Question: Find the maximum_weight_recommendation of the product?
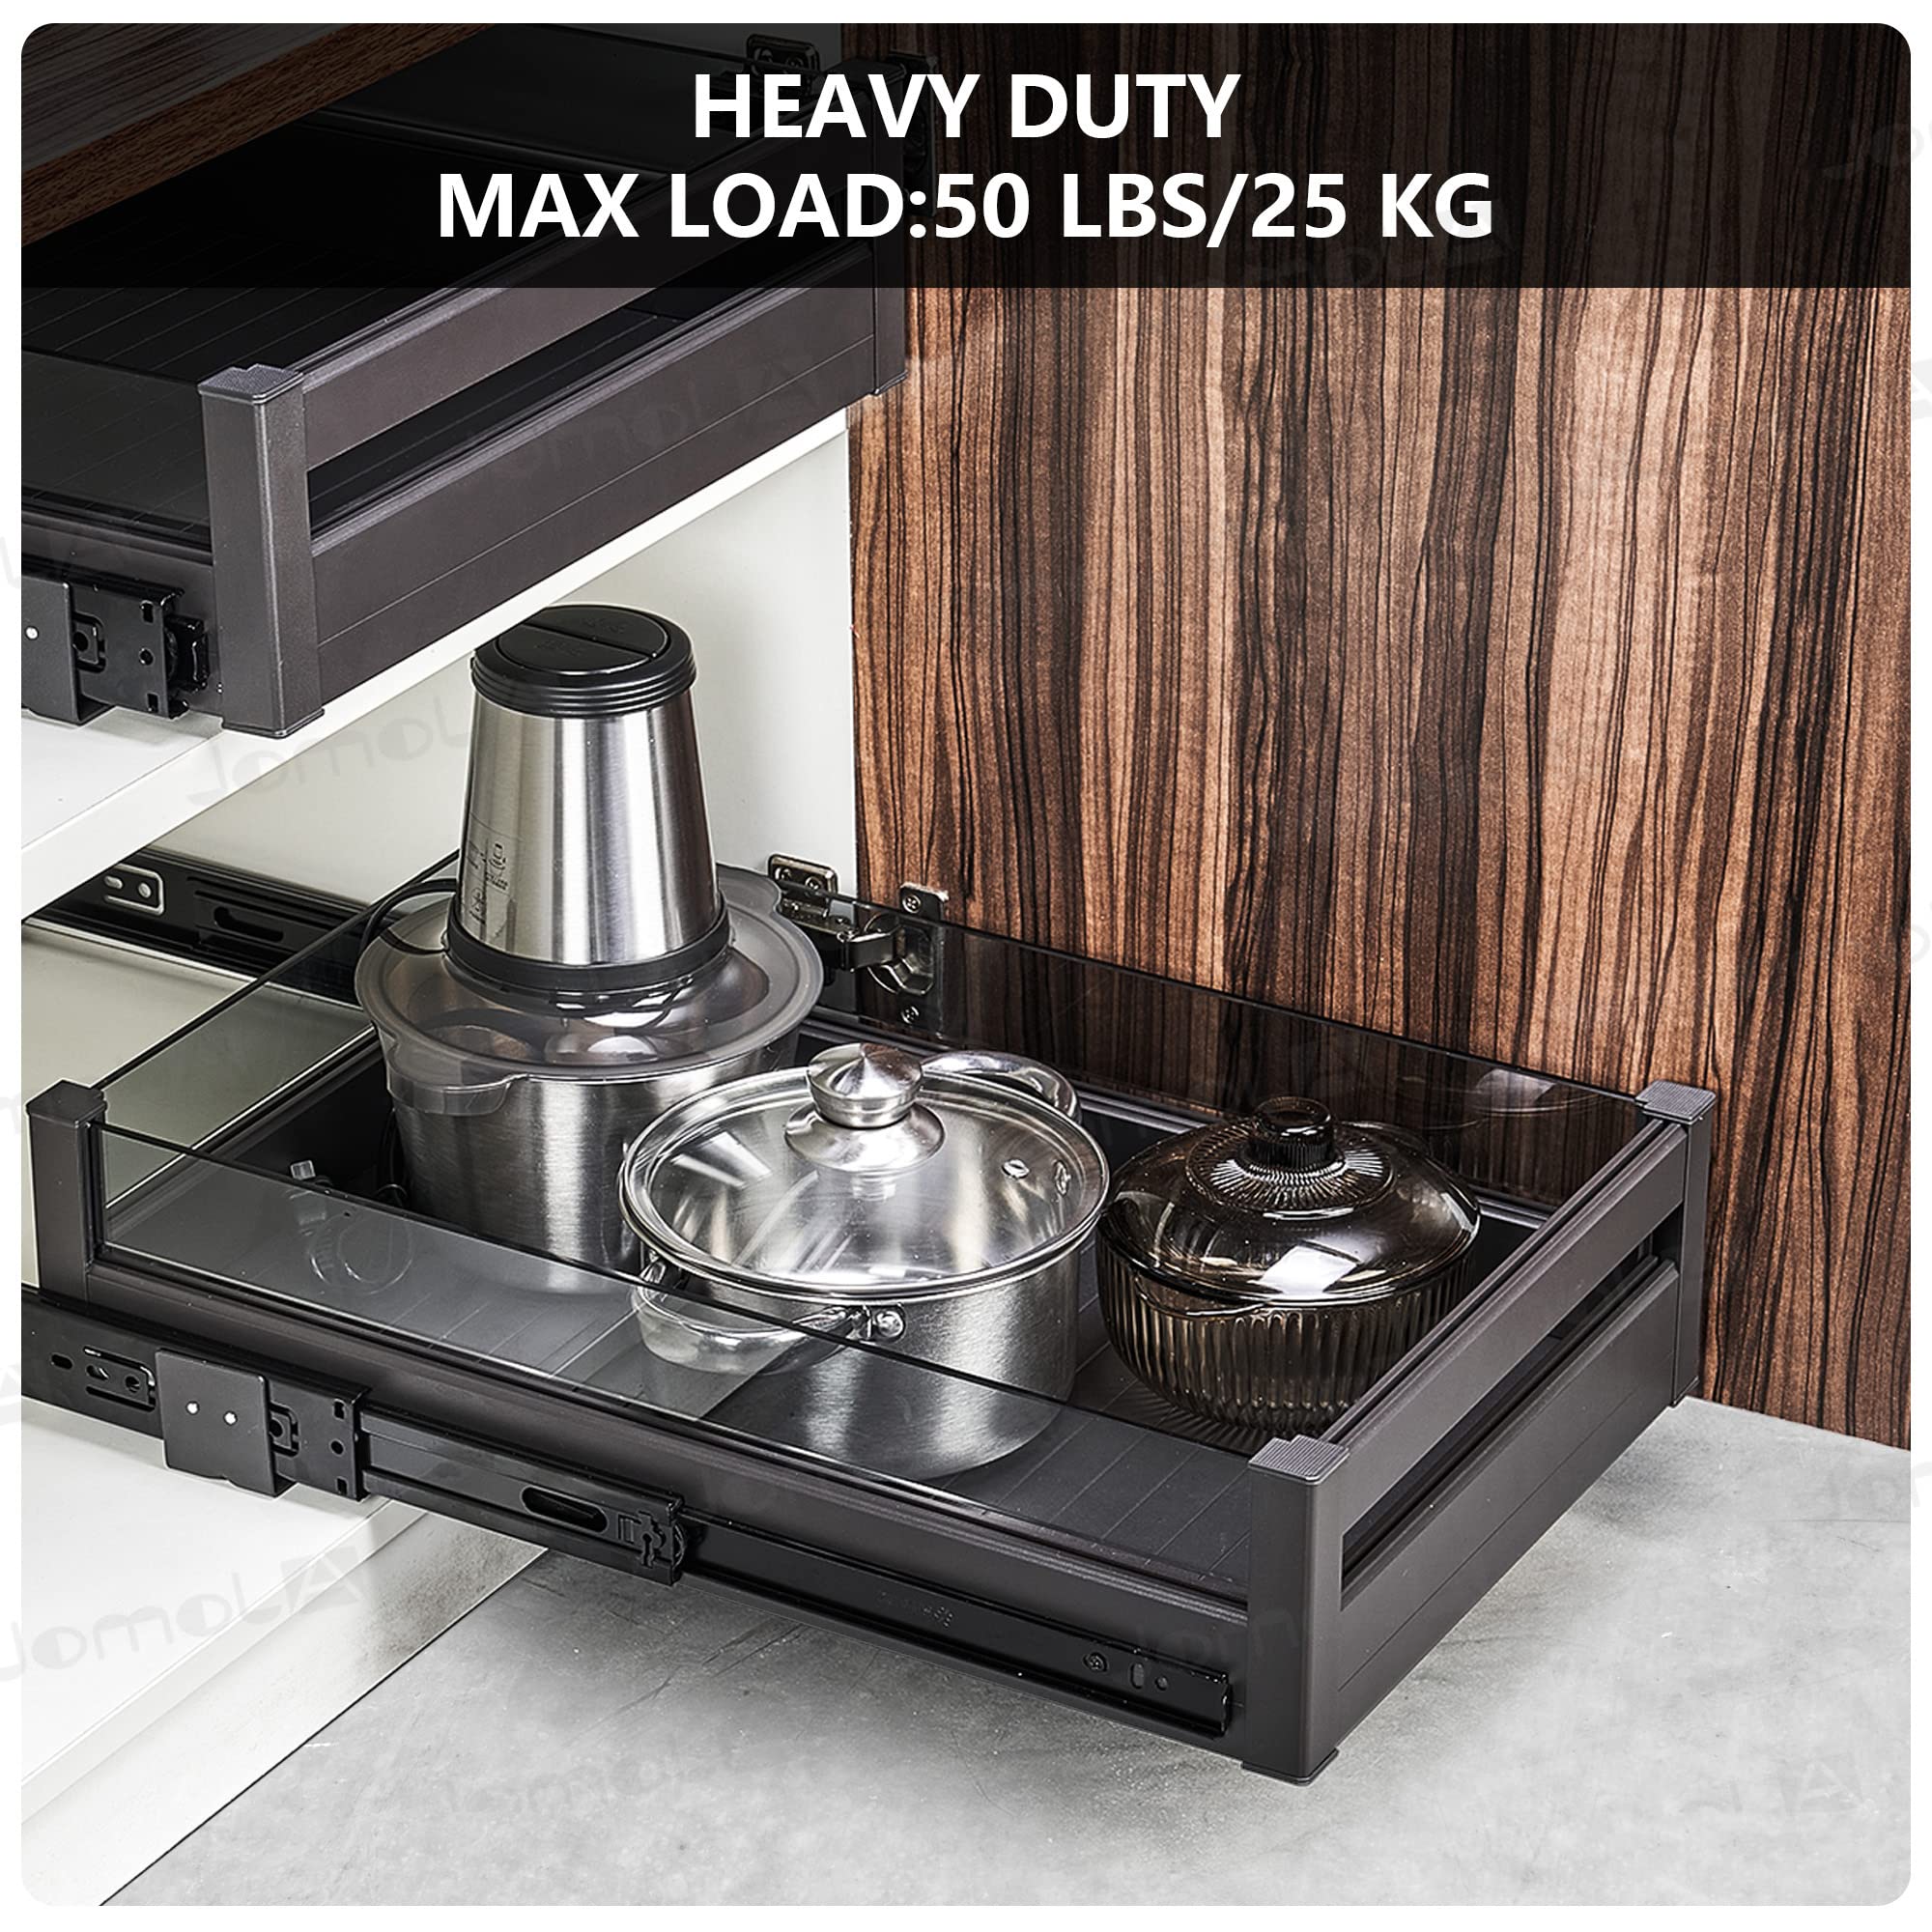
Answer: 50.0 pound